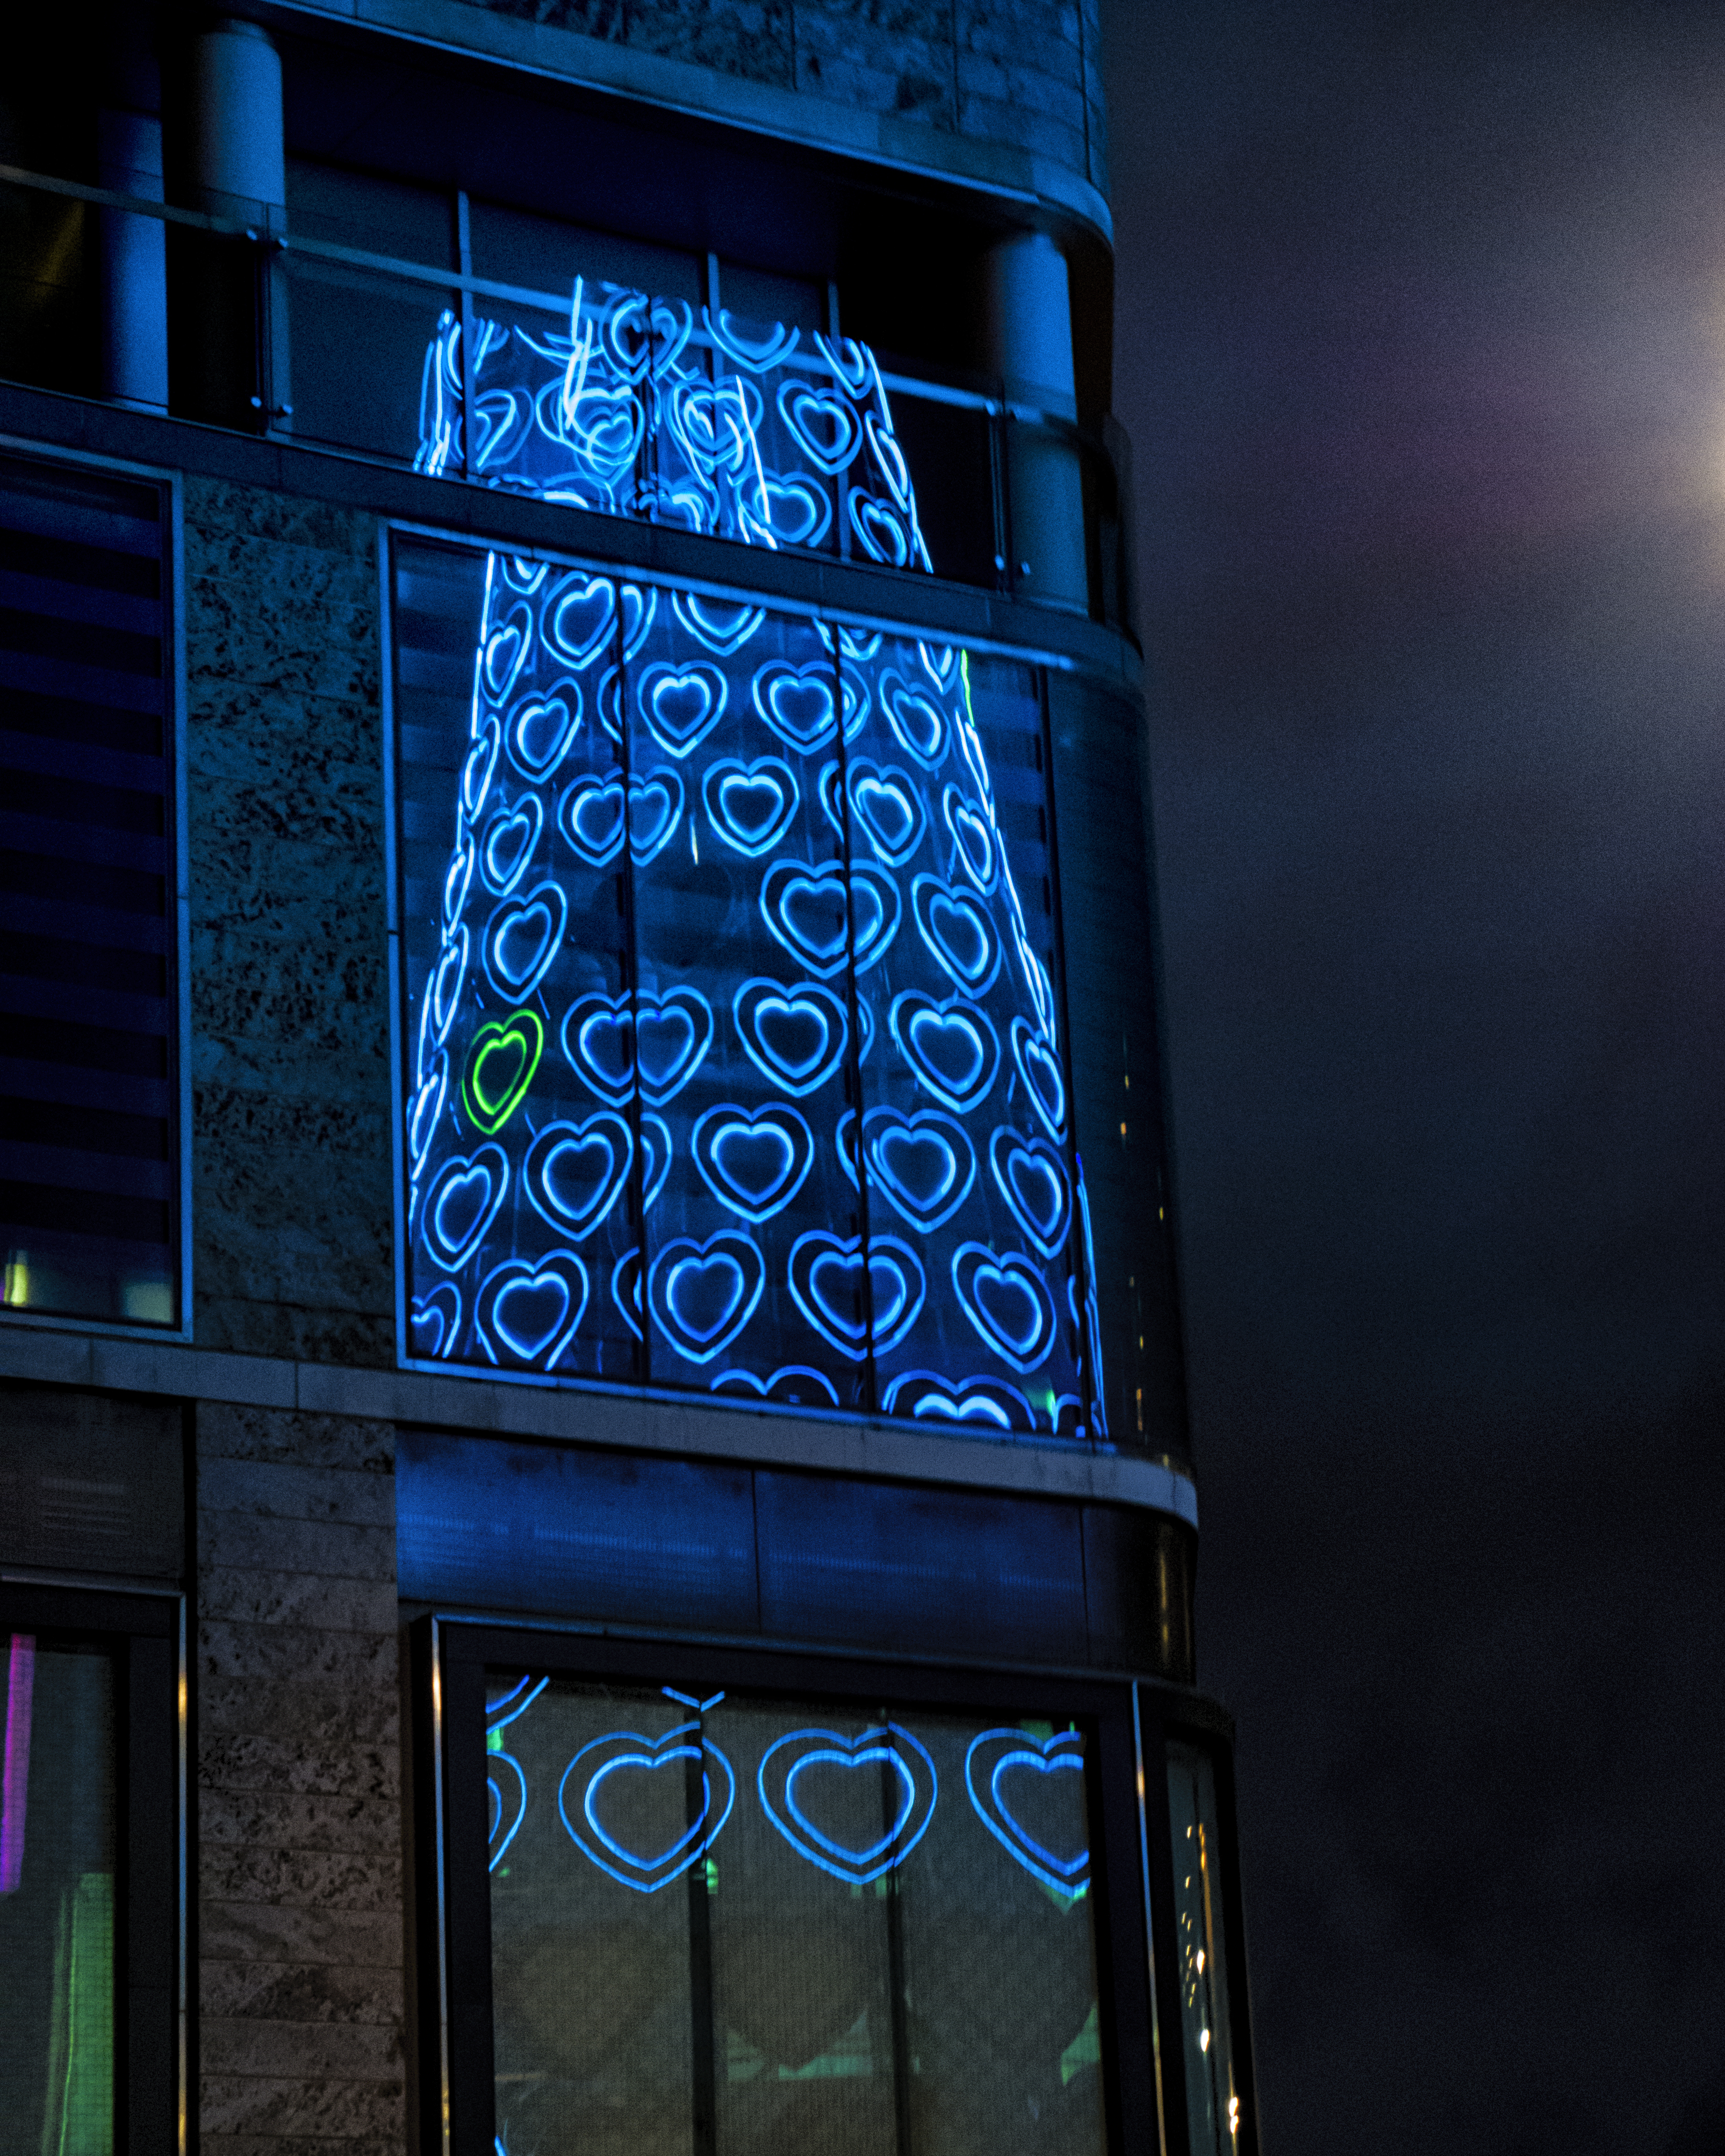
tree, light, street, night, window, glass, heart, reflection, color, darkness, blue, lighting, neon, liverpool, liverpoolone, design, shape, screenshot, computer wallpaper